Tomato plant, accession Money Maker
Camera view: horizontal (90 deg, fisheye); turntable rotation: 60 degrees
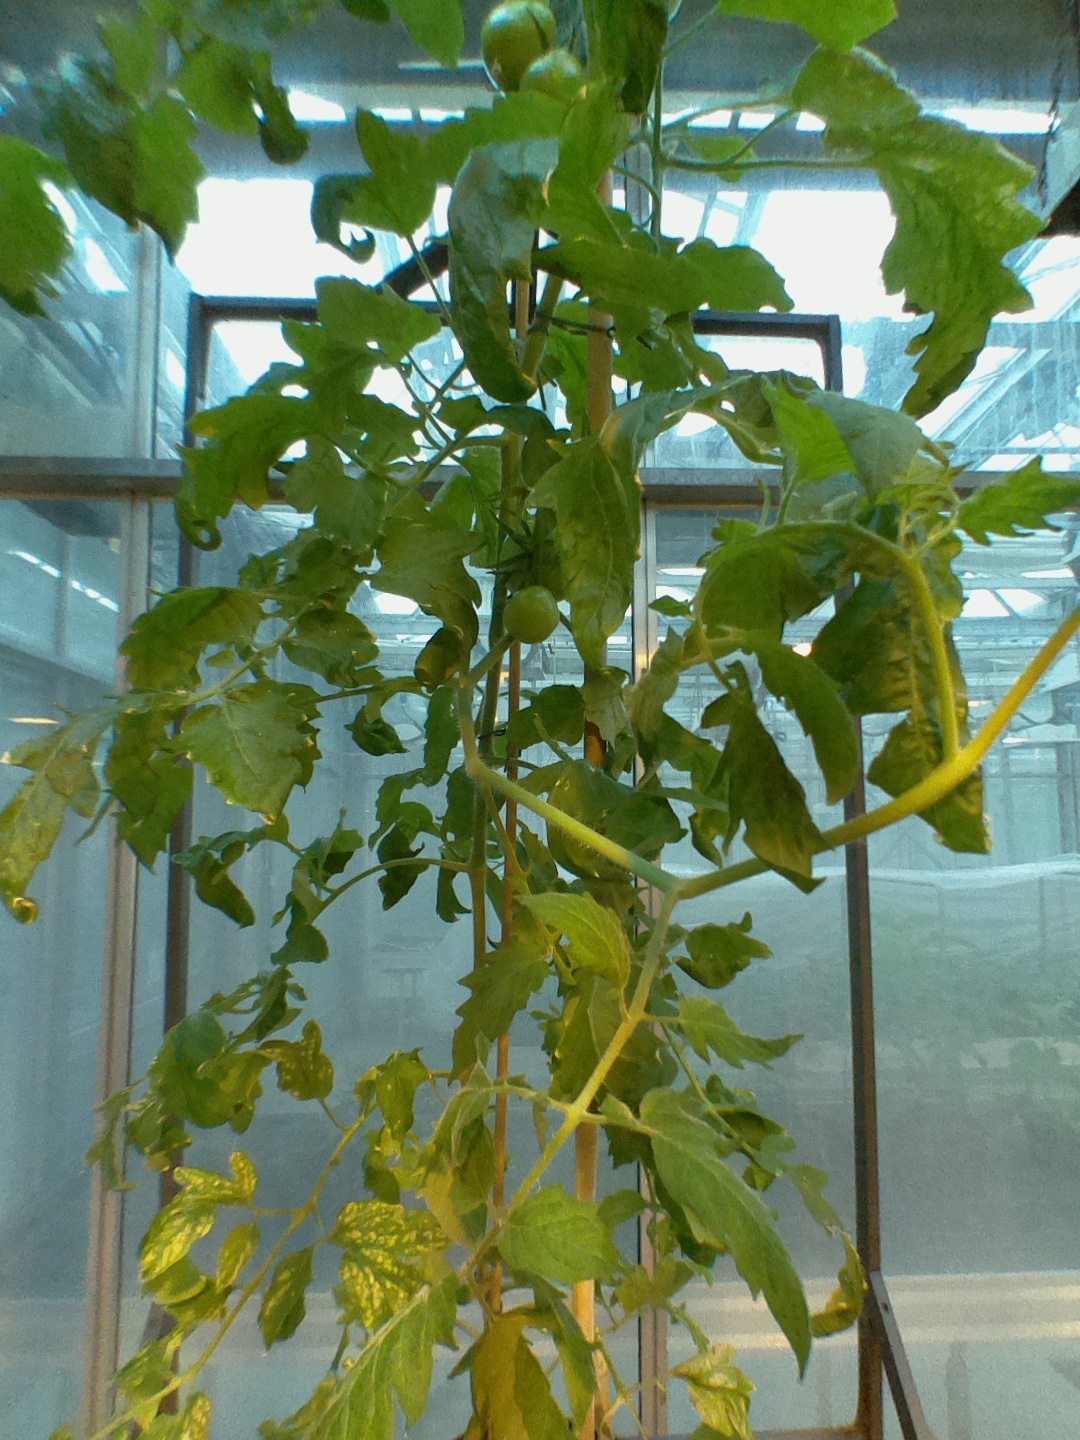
BBCH growth stage 74: 40%-50% of final fruit size